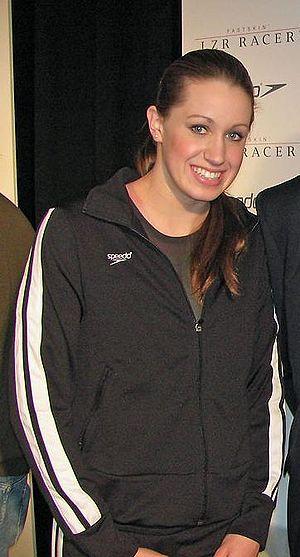
Katie Hoff, née le 3 juin 1989 à Stanford en Californie, est une nageuse américaine. Spécialiste du 4 nages, elle s'entraînait dans le même club que Michael Phelps à Baltimore. Elle fut sélectionnée dans l'équipe olympique américaine en 2004 aux Jeux olympiques d'Athènes alors qu'elle n'avait que 15 ans. Finaliste sur l'épreuve du 200 m 4 nages, elle confirma son potentiel l'année suivante en remportant trois médailles d'or aux Championnats du monde 2005 à Montréal. Lors de l'édition suivante à Melbourne, Hoff conserve ses trois titres et bat le record du monde du 400 m 4 nages détenu jusque-là par l'Ukrainienne Jana Klotchkova.